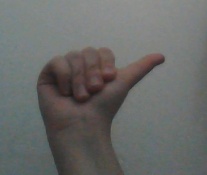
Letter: dhad